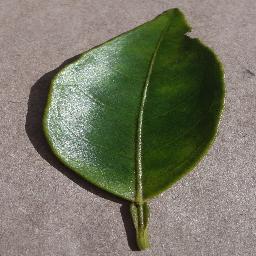
Label: Orange___Haunglongbing_(Citrus_greening)